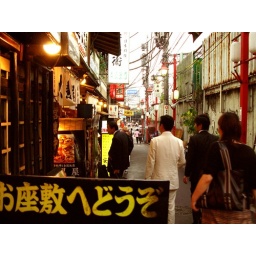
Shomben Yokocho still thrives. The white metal fence to the right is where the train tracks lead in to Shinkjuku station.